Lando School

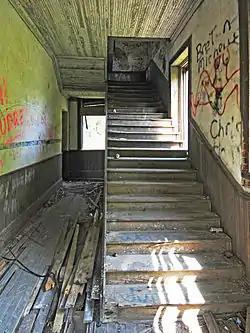
Lando Schoolhouse interior, April 2012

Lando School is a historic school building located at Lando, Chester County, South Carolina. It was built in 1904–1905, and is a three-story, rectangular brick building set upon a concrete foundation and with an L-shaped hipped roof. It features brick on the first two floors and brick and stucco on the third floor and is in the Italian Renaissance Revival style. The first two floors of the school housed classrooms and the main level of the auditorium, while the third floor was essentially balcony seating for the auditorium. Lando School was built as the school for Manetta Mill, and closed in 1955. Manetta Mills remained in operation under a succession of owners until 1991.